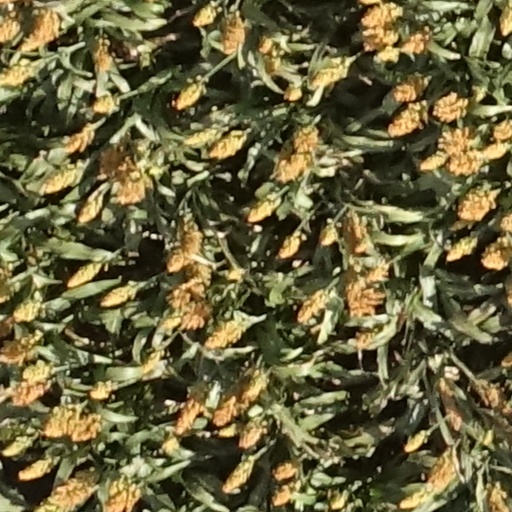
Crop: sorghum